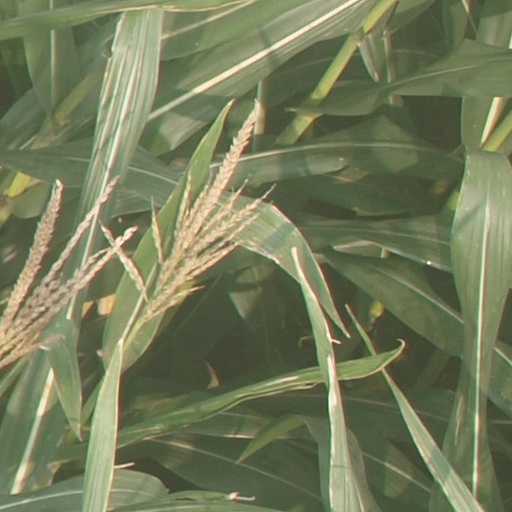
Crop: maize; corn